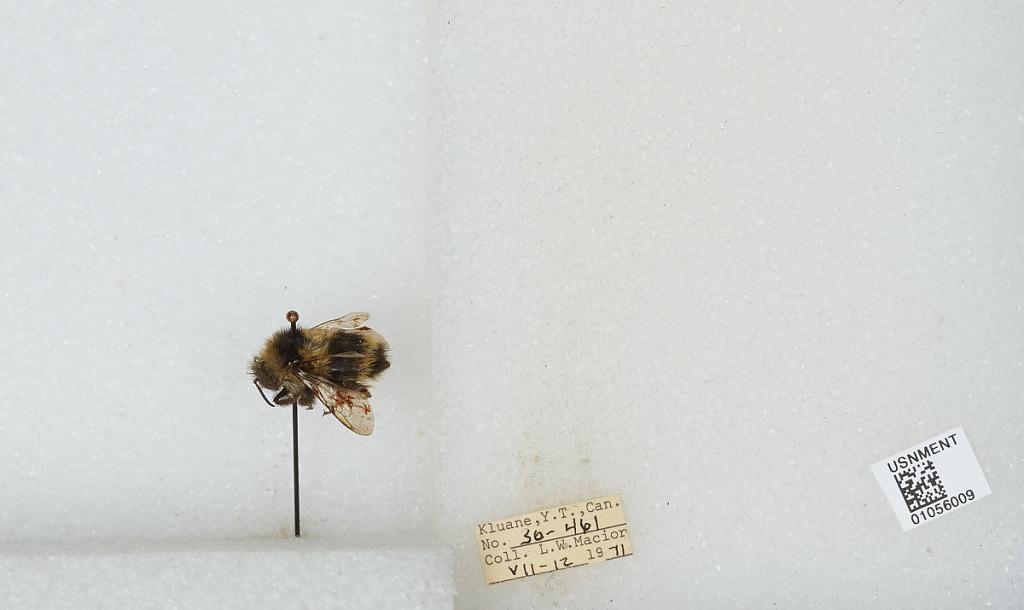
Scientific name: Bombus bifarius nearcticus
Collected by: L. Macior
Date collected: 1971-7-12
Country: Canada
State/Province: Yukon Territory
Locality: Kluane
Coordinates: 60.75, -139.5